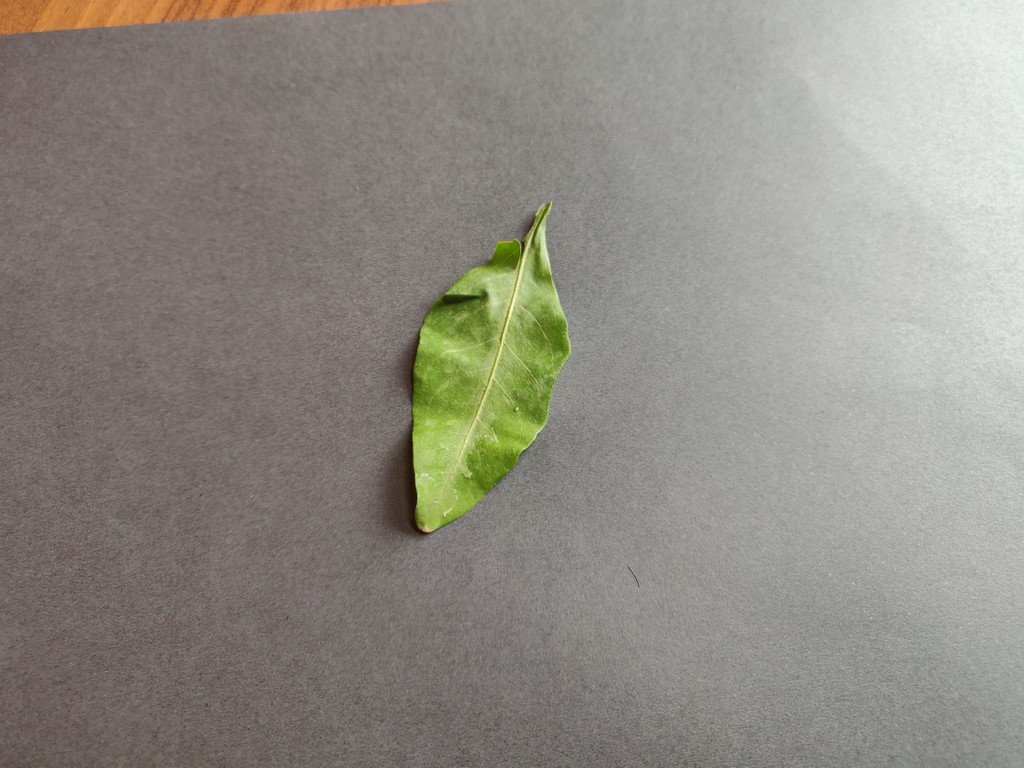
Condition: Healthy
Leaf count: single
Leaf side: front